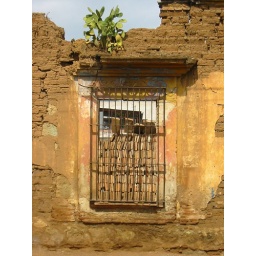
The most fotographed wall window in oaxaca